Health in Yemen

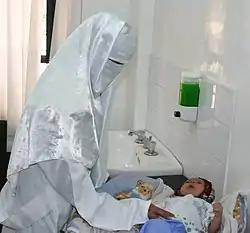
A female Yemeni doctor examines an infant.

Despite the significant progress Yemen has made to expand and improve its health care system over the past decade, the system remains severely underdeveloped. Total expenditures on health care in 2002 constituted 3.7 percent of gross domestic product.